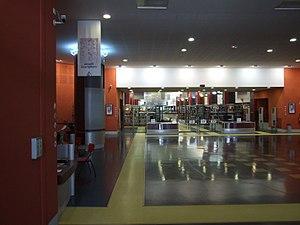
Le hall d'entrée de la bibliothèque Louis Nucéra à Nice (France). A l'arrière-plan, la salle principale de la bibliothèque.
Nice est une commune du Sud-Est de la France, préfecture du département des Alpes-Maritimes et deuxième ville de la région Provence-Alpes-Côte d'Azur derrière Marseille. Située à l'extrémité sud-est de la France, à une trentaine de kilomètres de la frontière franco-italienne, elle est établie sur les bords de la mer Méditerranée, le long de la baie des Anges et à l'embouchure du Paillon.
Louis Nucéra, né le 17 juillet 1928 à Nice et mort le 9 août 2000 à Carros, est un écrivain français.